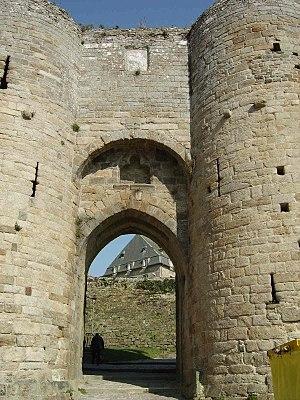
Les remparts de Dinan sont une série de murailles érigées au Moyen Âge pour protéger la ville de Dinan. Ils constituent une enceinte d'un périmètre d'environ 2 650 m et d'une surface d'environ 30 ha, ce qui en fait au XVᵉ siècle la troisième plus importante place forte du duché de Bretagne, seules Rennes et Nantes étant plus grandes à l'époque. Les remparts de Rennes et de Nantes ayant aujourd'hui disparu, alors que ceux de Dinan sont remarquablement préservés, ces derniers sont maintenant les plus grands de Bretagne et constituent l'un des ensembles fortifiés parmi les plus exceptionnels de France, selon l'historien Xavier Barral i Altet.